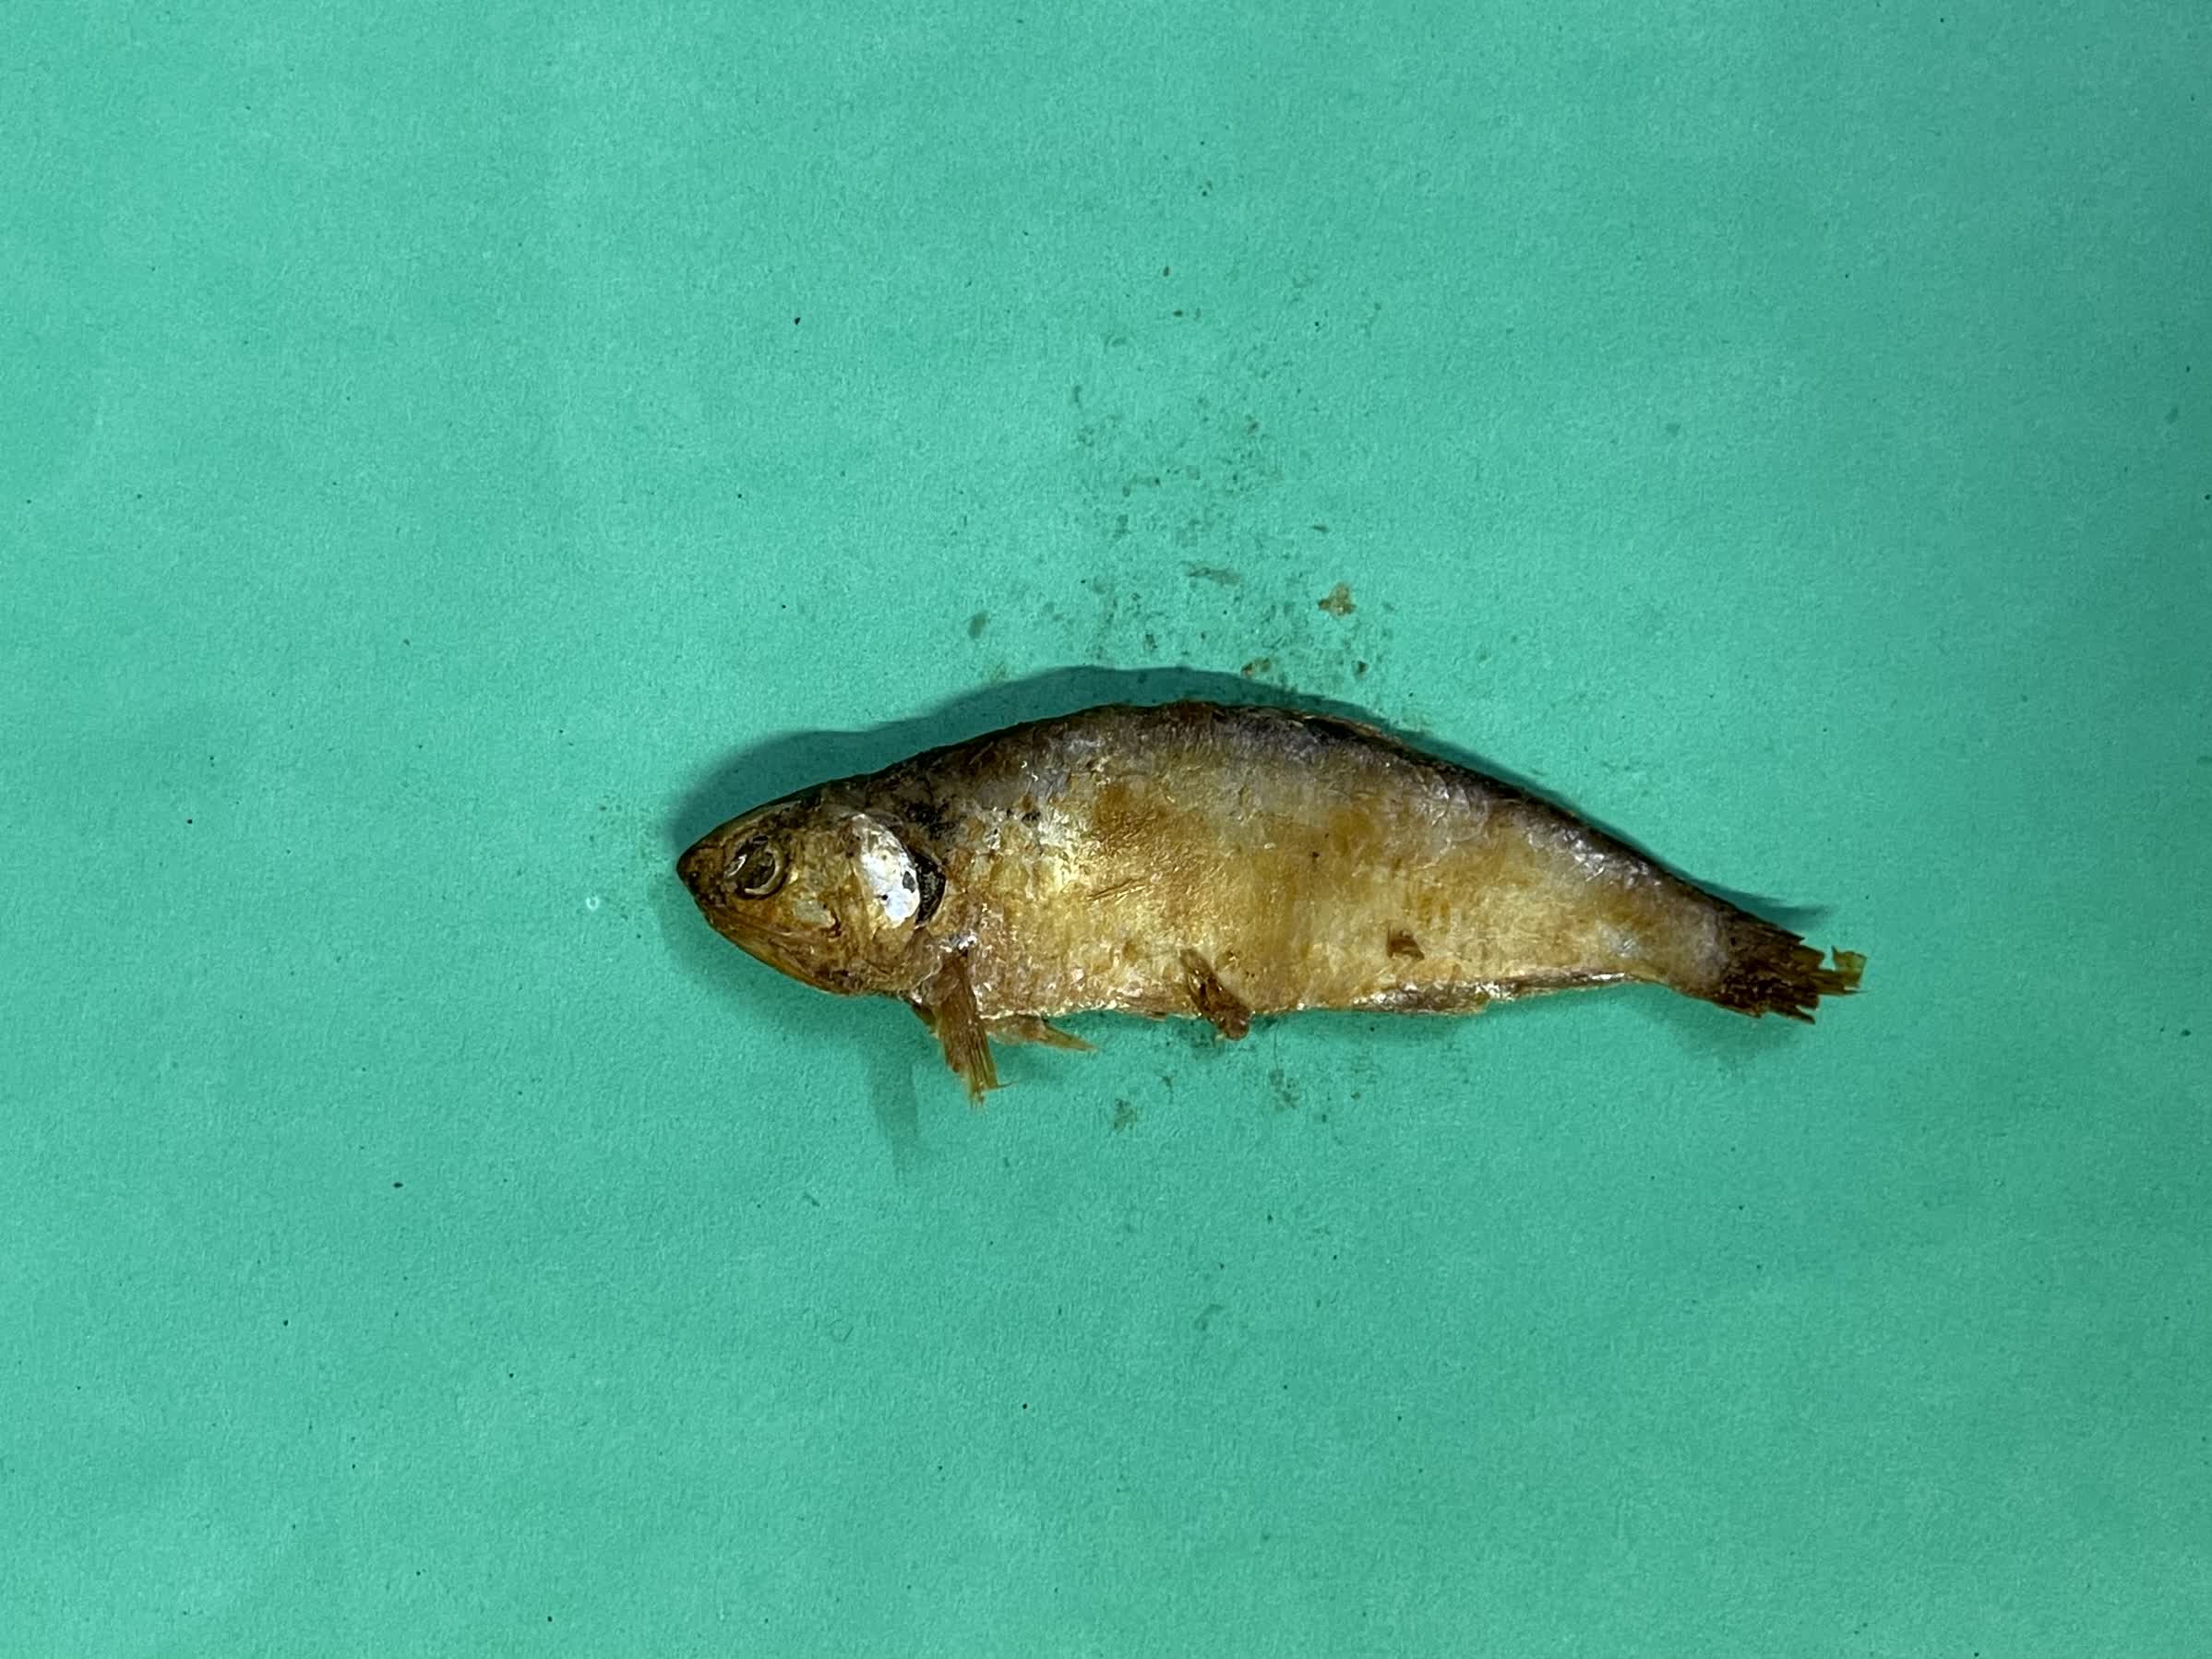
Species: Bashpata